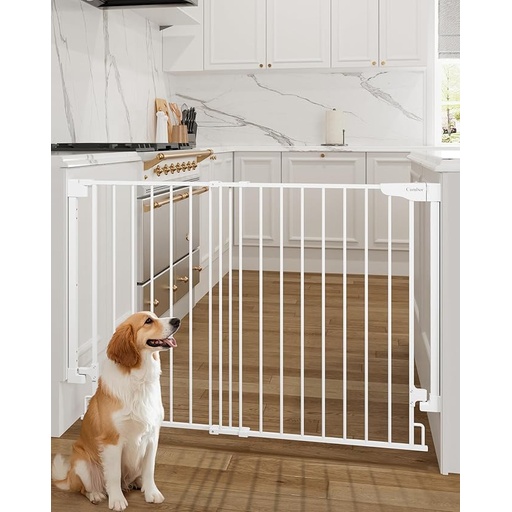
Cumbor 34" Extra Tall No Bottom Bar Baby Gate for Stairs, Auto Close Dog Gate Indoor for Larger Pets, 31.6-48" Hardware Mounted Safety Gate for Doorways, Wide Walk Thru Door for Easy Access (White)
About This 【Secure & Easy Installation】Designed for secure hardware mounting, offering reliable stability—especially at the top of stairs. Easy installation with included tools and clear instructions. For drywall, simply anchor screws into wall studs for a safe, sturdy fit. 【Extra Tall & Adjustable Fit】Standing at 34" tall and adjustable from 31.6 to 48 inches, this extra tall baby gate is perfect for taller toddlers and larger pets. Ideal for Stairs, doorways, stairways, and hallways, it provides maximum protection across various spaces. 【No Bottom Bar for Smooth Passage】The no bottom bar design eliminates tripping hazards and offers a wide walk-through space. This feature makes it easy for parents and pets to move through, especially in high-traffic areas like the top of stairs 【Double-Lock Safety System]This gate features a double-lock safety system to prevent toddlers from opening it. The 34" tall design provides added protection against climbing, ensuring safety in critical areas like stairs and doorways 【One-Handed Operation for Easy Access】Open and close the gate with one hand, making it perfect for busy parents holding children or carrying items. This convenient feature ensures quick access while maintaining the safety of your home Overview Material : Metal Color : White Brand : Cumbor Mounting Type : Hardware Mounted Target Species : Baby, Dogs, Pets, Cats, Child
Brand: Cumbor
Category: Baby & Toddler > Baby Safety > Baby & Pet Gates > Walk Through Gates